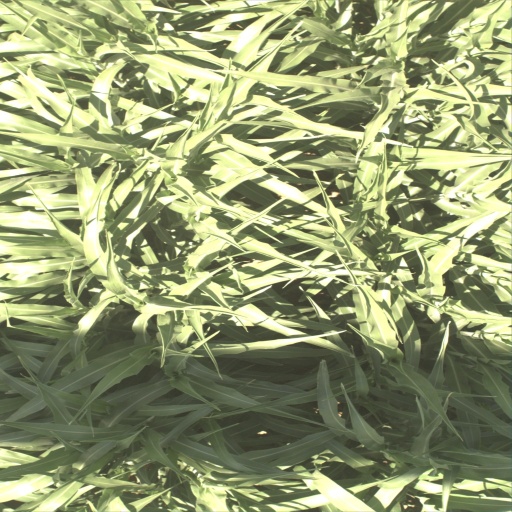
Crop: sorghum